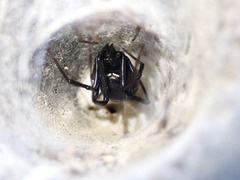
Species: Lactrodectus_hesperus